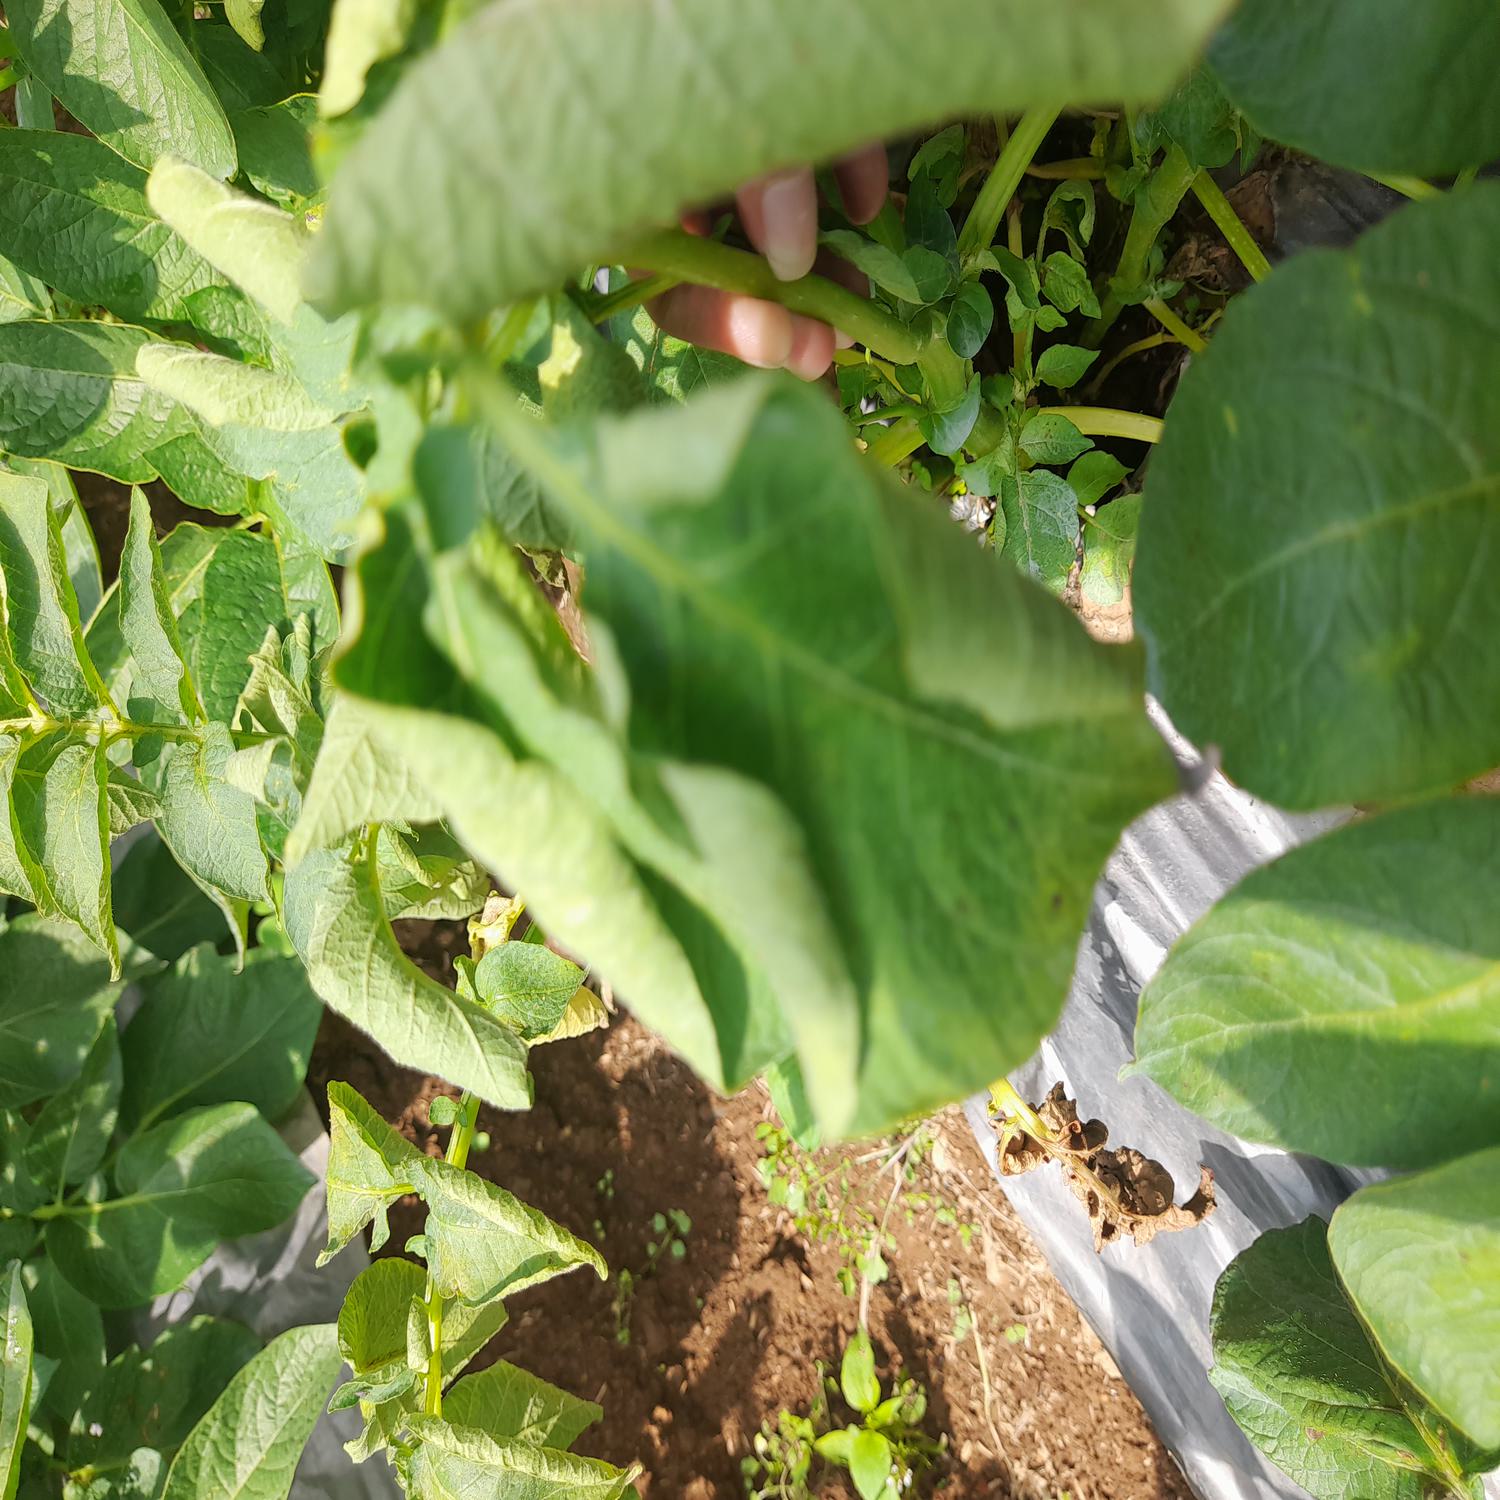
Label: Bacteria